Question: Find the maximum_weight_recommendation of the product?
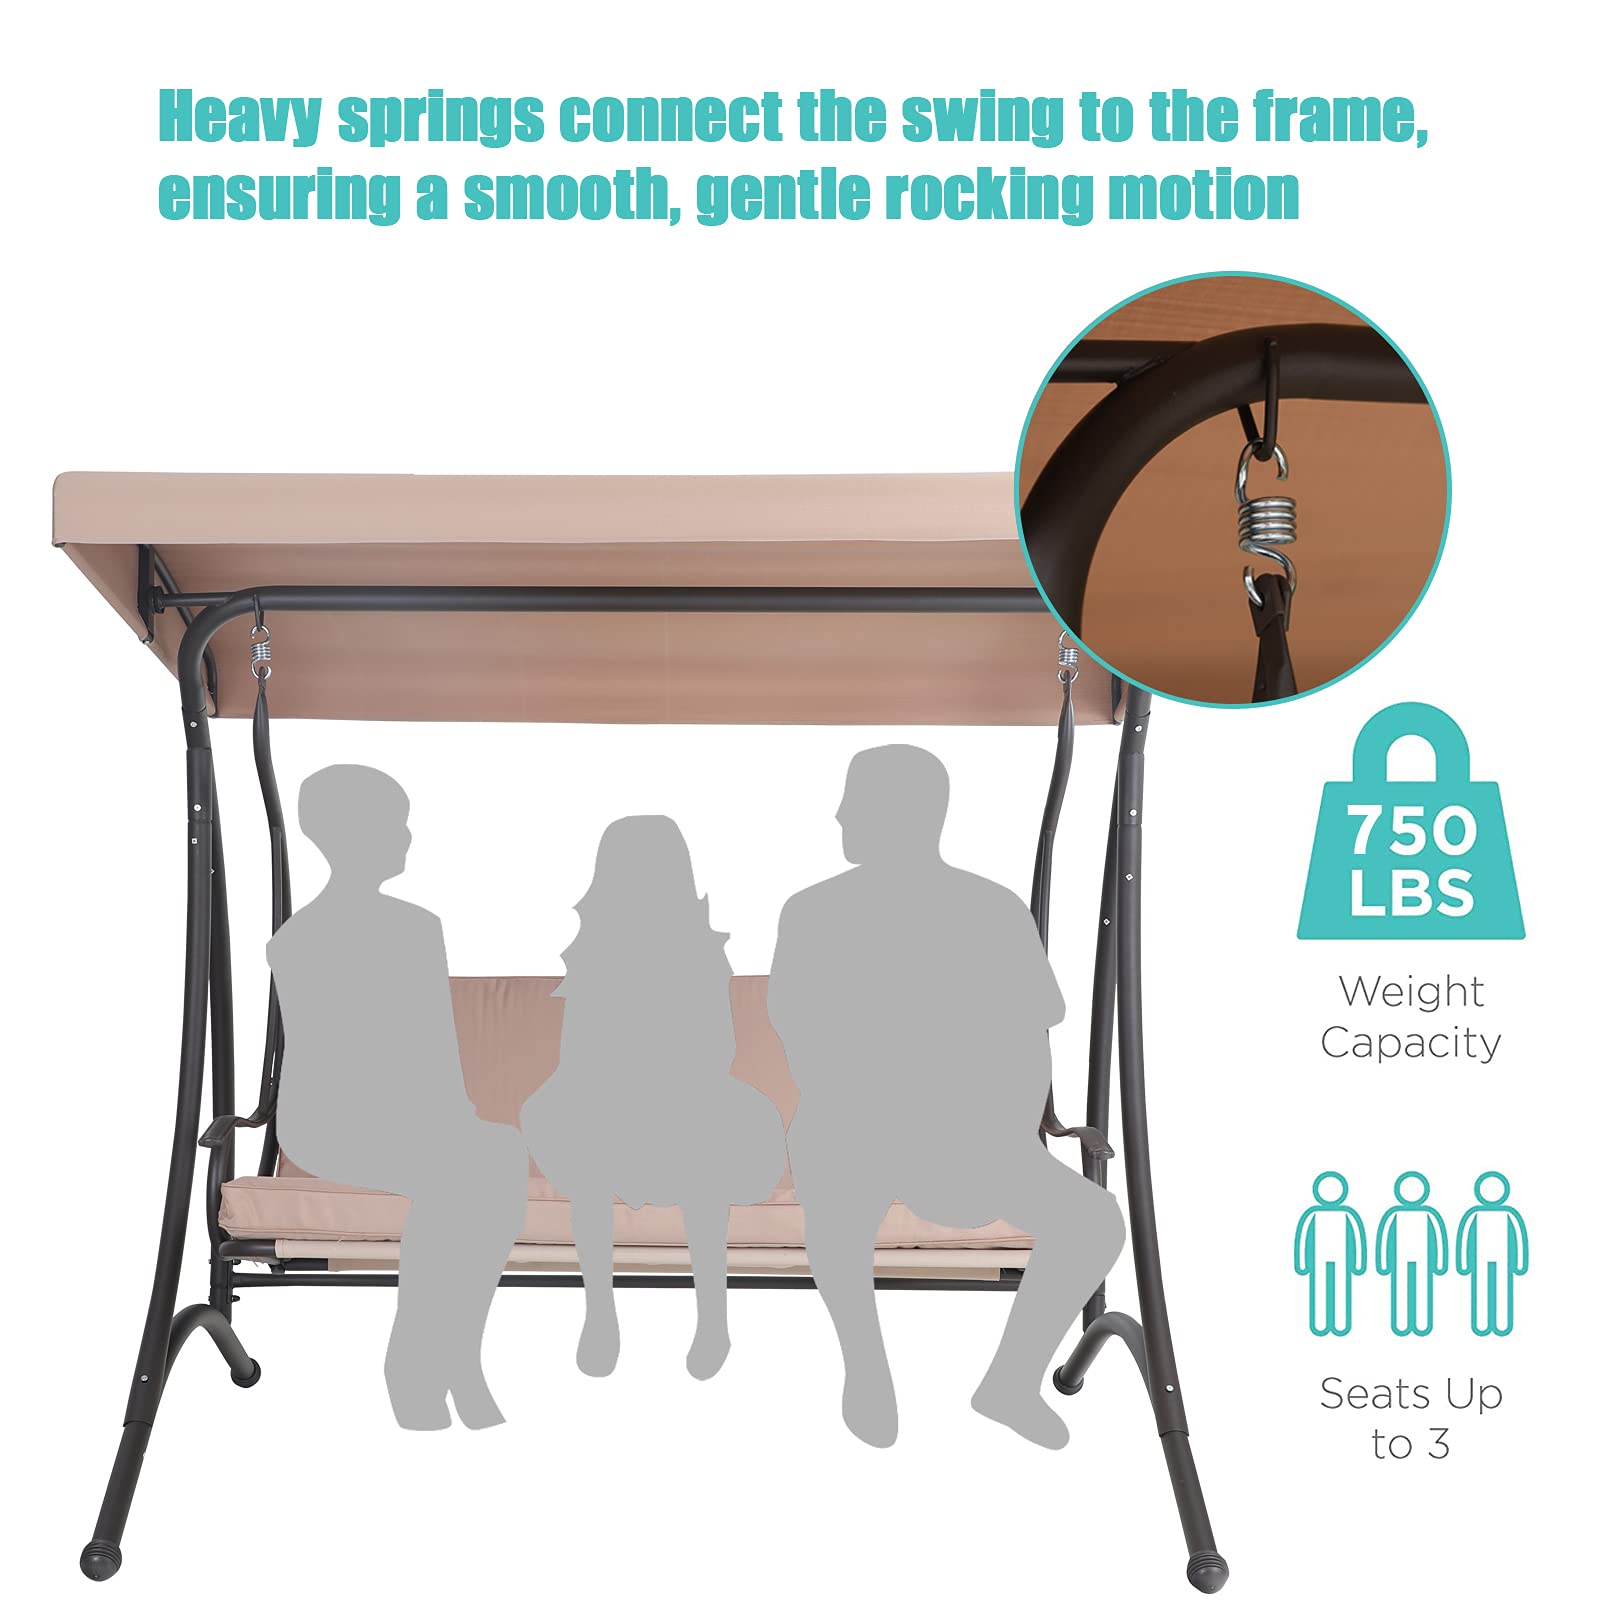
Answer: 750 pound